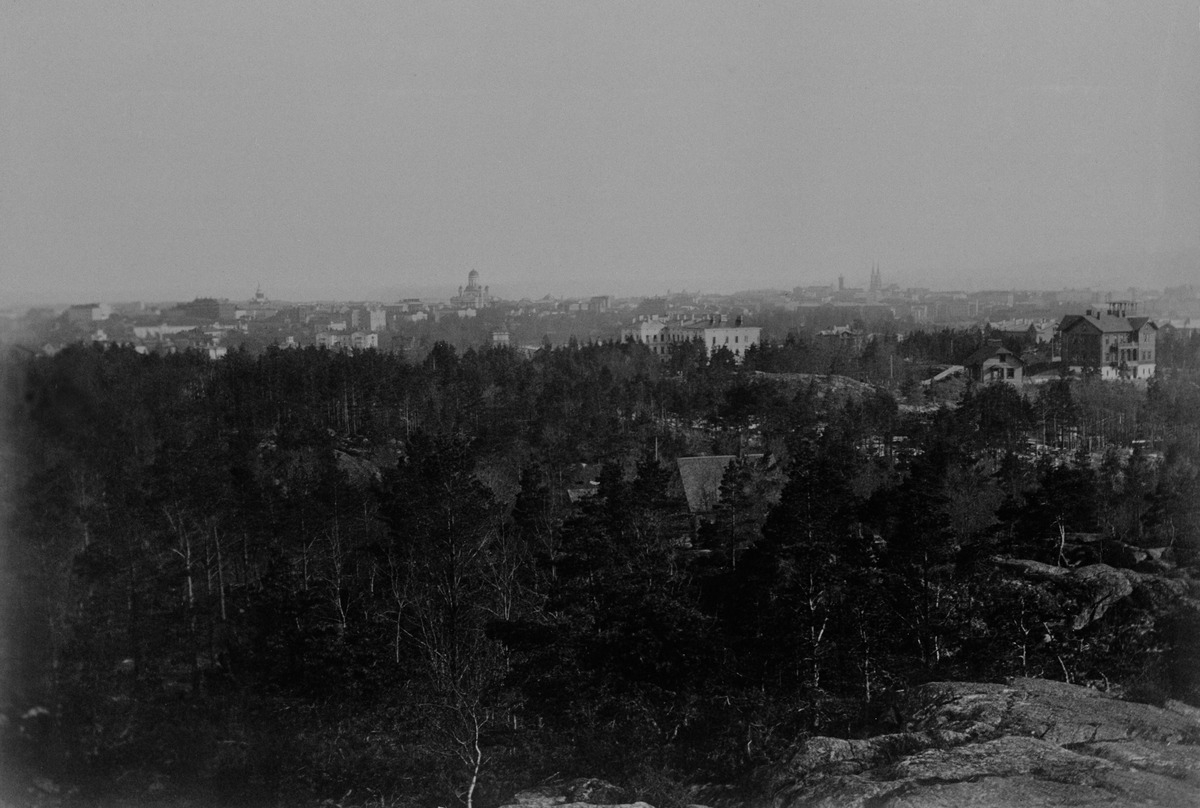
Näkymä pohjoisen suunnasta Helsingin keskustaan
sisällön kuvaus: Näkymä pohjoisen suunnasta Helsingin keskustaan. Horisontissa näkyvät tornit vasemmalta Uspenskin katedraali, Nikolainkirkko (1917–1959 Suurkirkko, nykyään Helsingin tuomiokirkko), Pääpaloasema (nykyään Erottajan pelastusasema) sekä Johanneksen kirkko.

Kuva lienee otettu Alppilan kallioilta. mustavalkoinen
Kuvaaja: Mitterhusen, Karl, valokuvaaja
Ajankohta: kuvausaika 1897
Aiheet: mäet, kalliot, taajamametsät, puut, kivirakennukset, puurakennukset, asuinrakennukset, kirkot, tornit